Bella Forsgrén

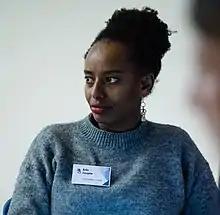
Forsgrén in 2020

Bella Asha Maria Belaynesh Forsgrén (born 10 February 1992 in Addis Ababa) is a Finnish politician of the Green League who has been serving as a member of the Parliament of Finland since 2019, representing the Central Finland constituency. She is the country's first Black female member of parliament.